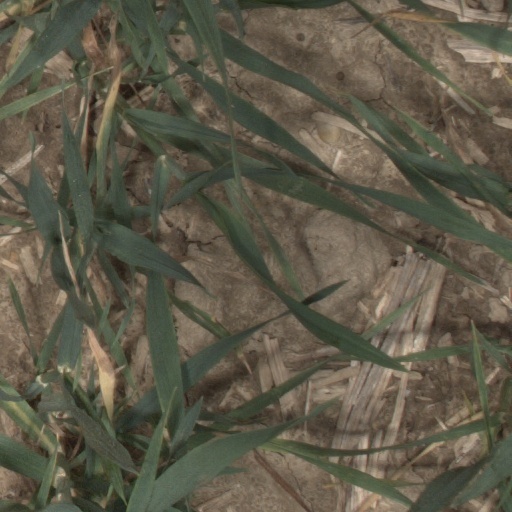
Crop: wheat